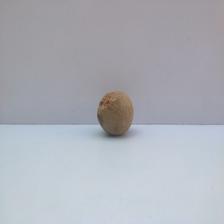
Size: Spoiled